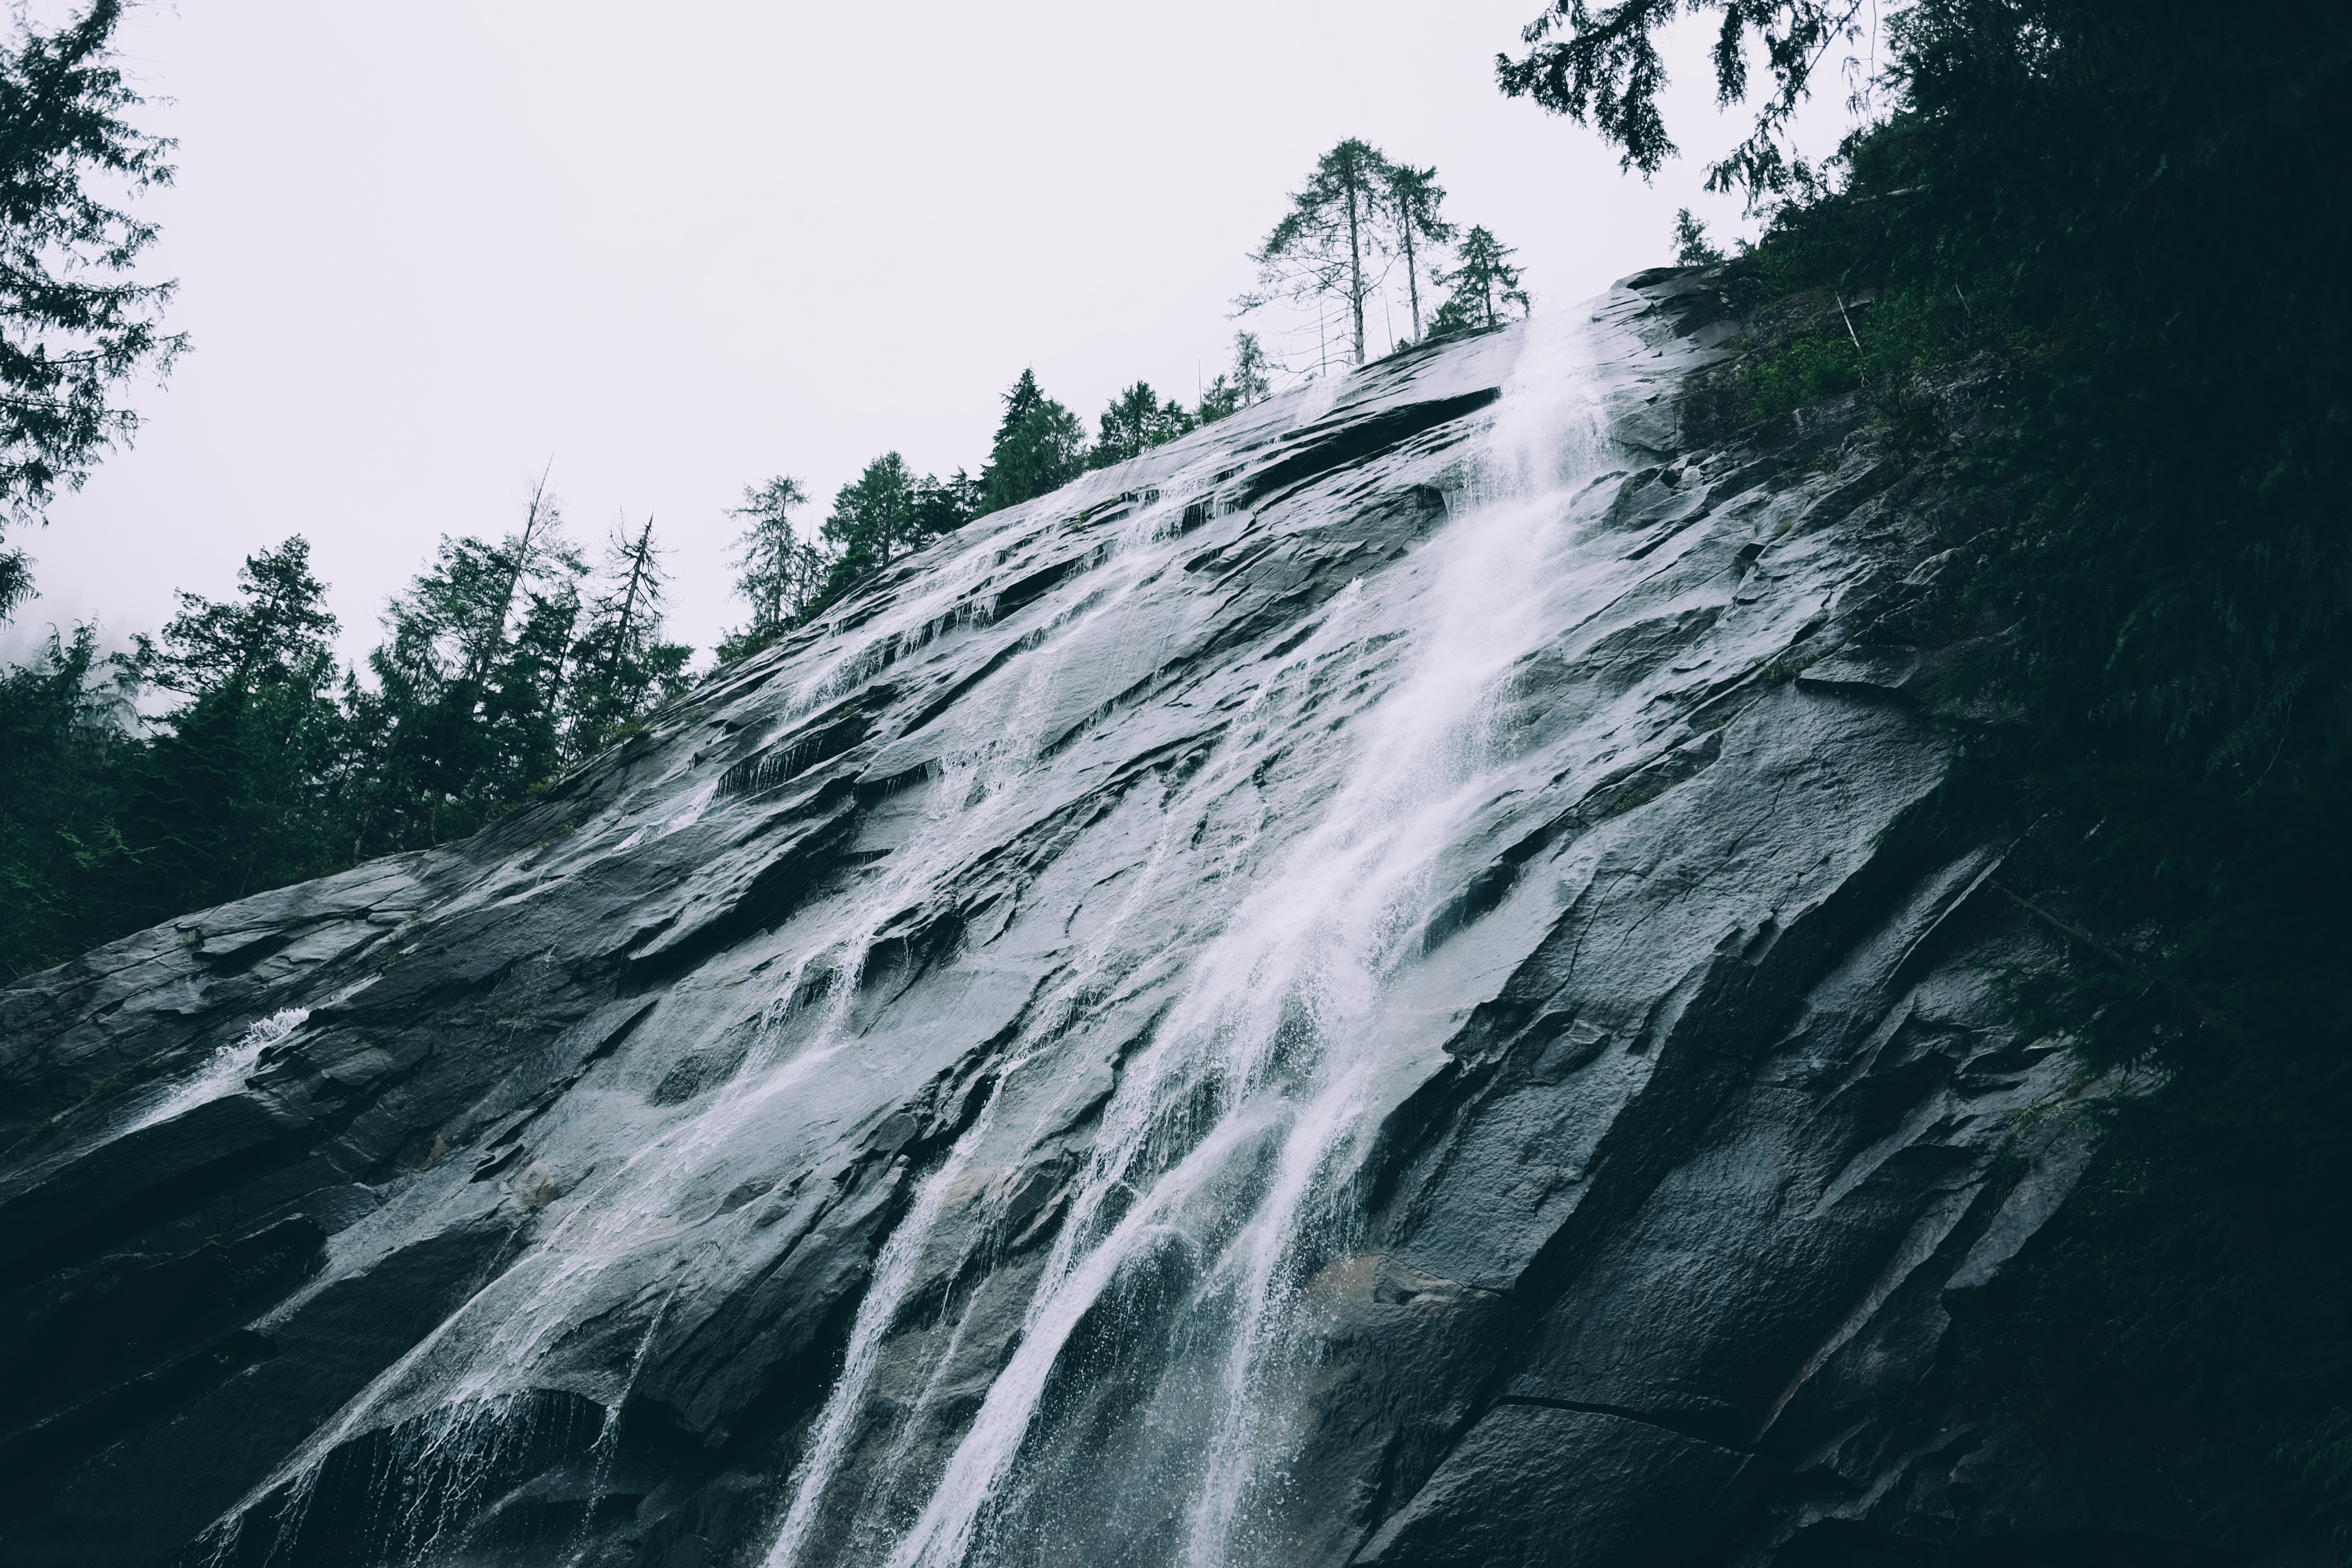
sea, coast, water, ocean, wave, cliff, terrain, atmospheric phenomenon, geological phenomenon, wind wave